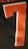
Number: 7